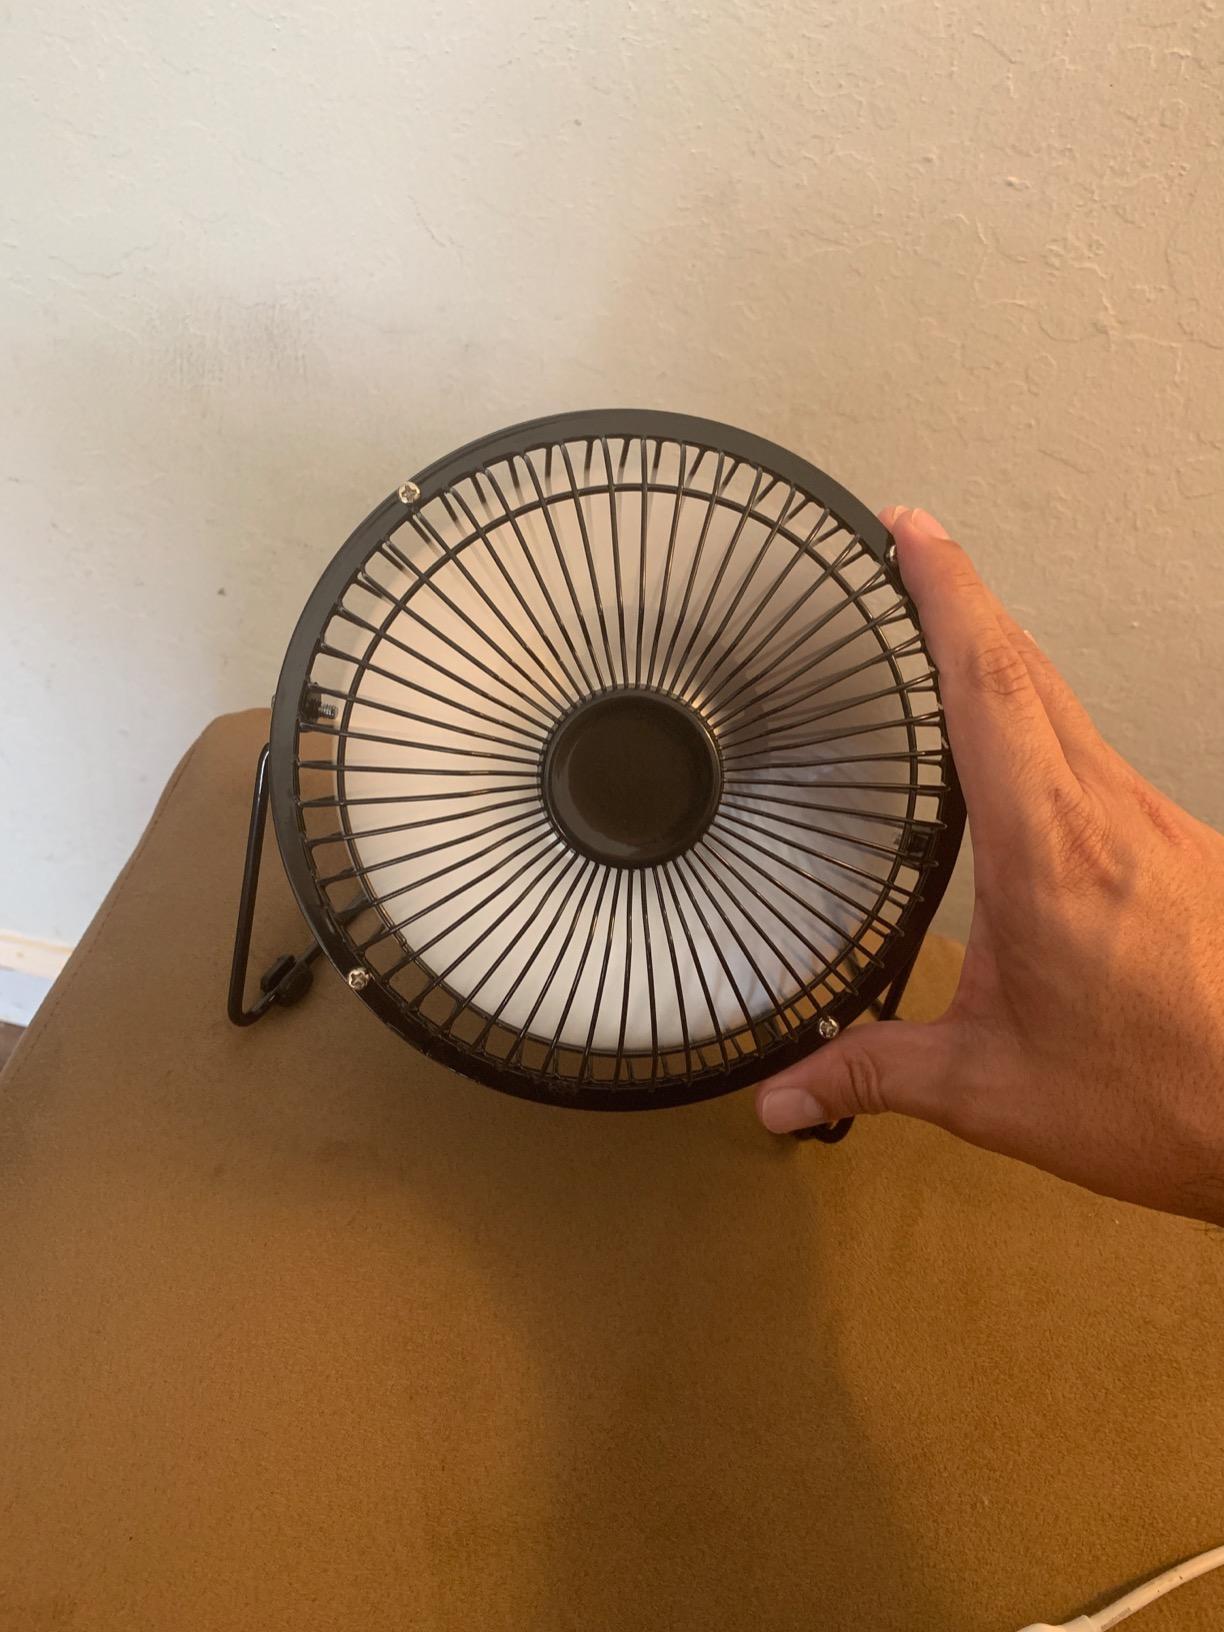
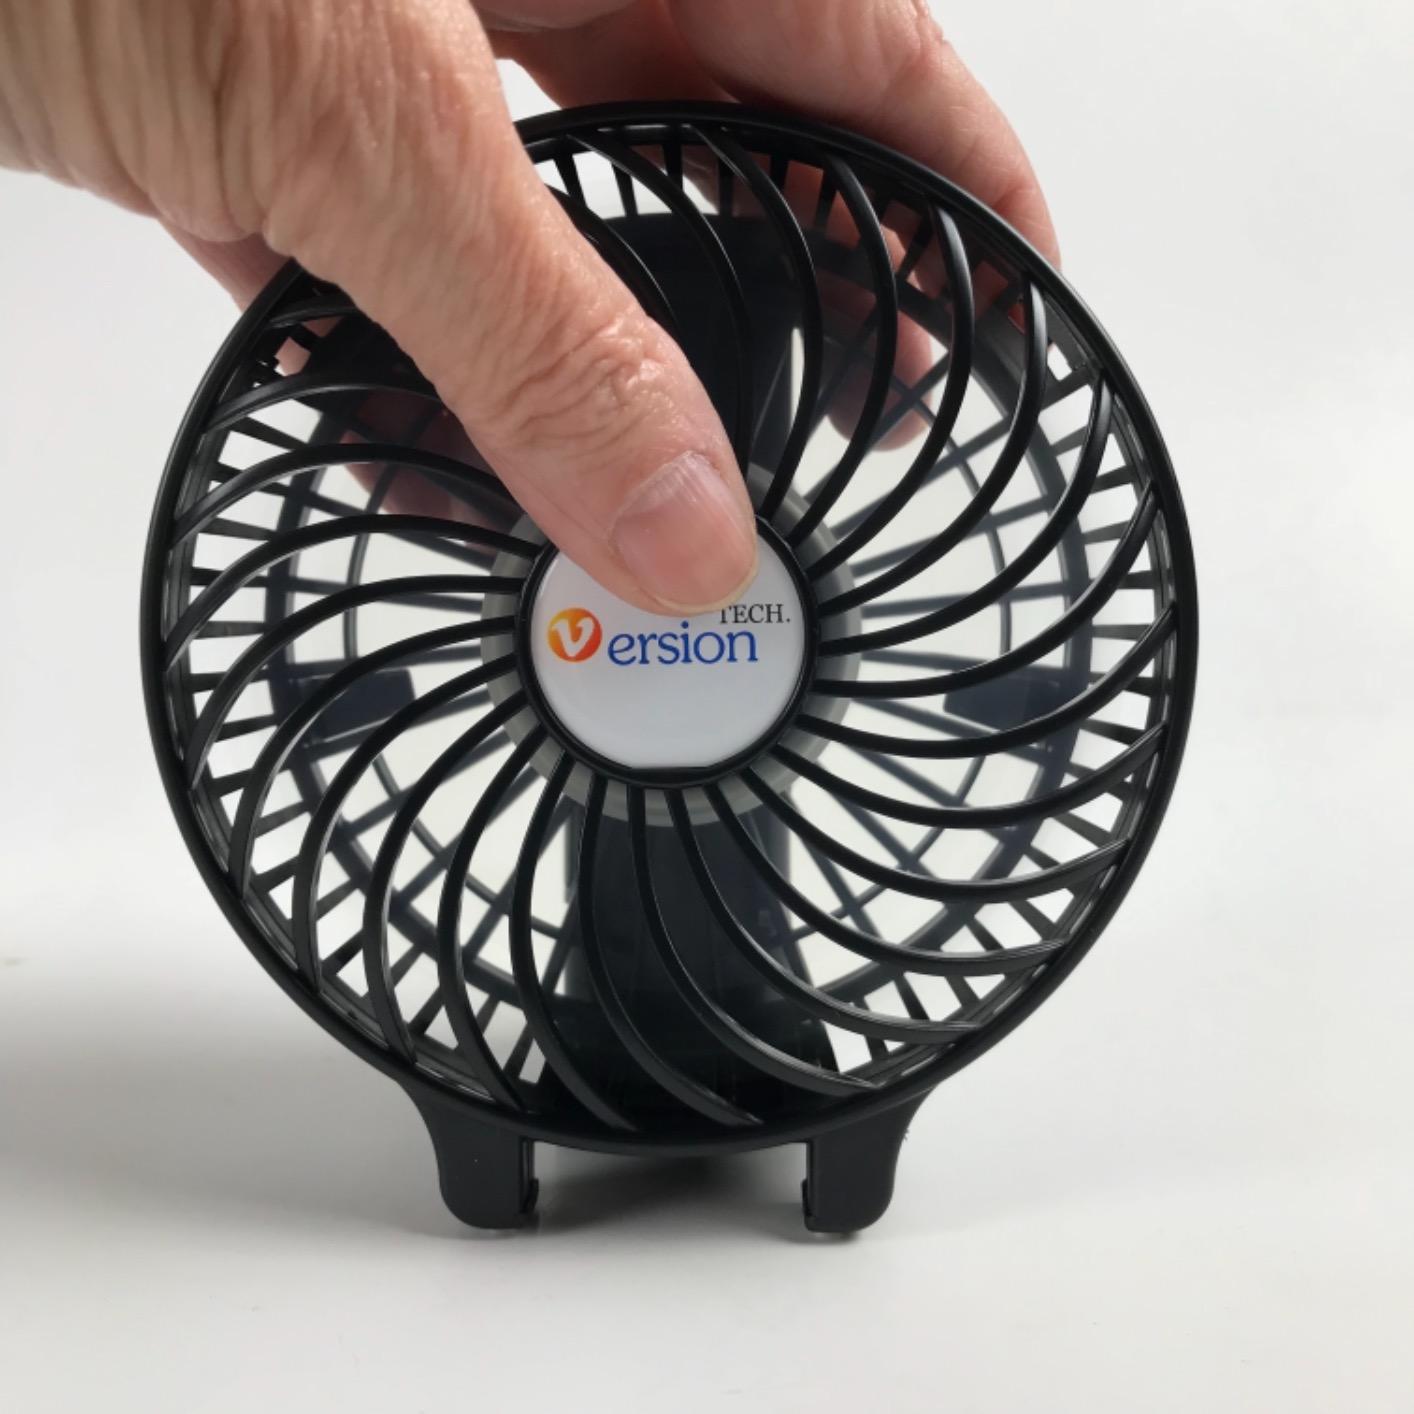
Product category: fan
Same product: no